Kepler-11

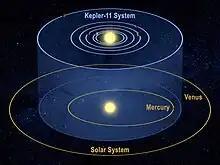
The orbit of the Kepler-11 planets in comparison to orbits of planets Mercury and Venus.

Kepler-11 is a G-type star that is approximately 104% the mass of and 102% the radius of the Sun. It has a surface temperature of about 5836 K and is estimated to have an age of around 3.2 billion years. In comparison, the Sun is about 4.6 billion years old and has a surface temperature of 5778 K.